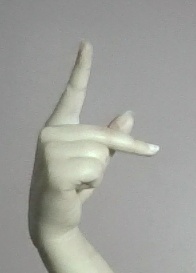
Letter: dha